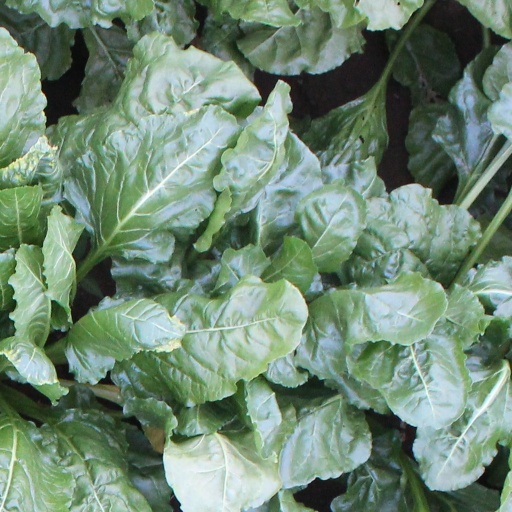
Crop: sugar beet